A479 road

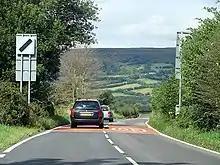
A479 north of Tretower

The A479 originally ran through Builth Wells to Rhayader. This part of the road is now the A470. A short section of road near Llyswen was realigned in 1995.